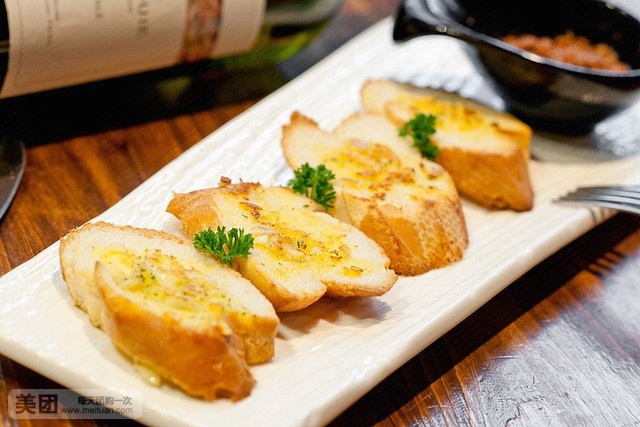
Label: garlic_bread